Brian Bluck

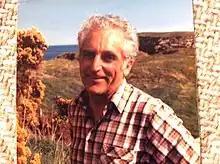
Brian Bluck on the west coast of Scotland during the 1990s.

Brian John Bluck (29 August 1935 – 29 June 2015) was a Welsh geologist, academic author and professor of sedimentation and tectonics at the University of Glasgow. He was known for his work in sedimentology.